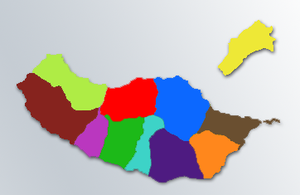
Madère est un archipel du Portugal composé de l'île du même nom et de plusieurs autres petites îles, situé dans l'océan Atlantique, à 973 km de Lisbonne et à 640 km au nord-ouest du cap Juby, dans la province de Tarfaya au Maroc. Il constitue une région autonome sous le nom de région autonome de Madère dont Funchal est la capitale.